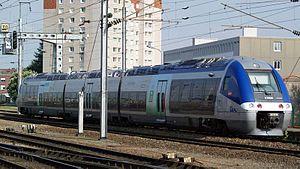
X76609-610 (Le Vimeu) partant d'Amiens
TER, pour Transport express régional, désigne une marque commerciale de SNCF Voyageurs qui s'applique aux trains et autocars qu'elle exploite dans le cadre de conventions passées avec les régions. Le terme TER est utilisé pour désigner l'ensemble de l'activité du transport régional ou un train faisant partie de cette activité. Tous les trains de desserte régionale et locale exploités par SNCF Mobilités sont des trains TER, sauf en Île-de-France, où la marque Transilien est utilisée, et en Corse où c'est les Chemins de fer de la Corse qui assurent le réseau de transport ferroviaire régional. Les trains TER organisés par les régions limitrophes desservent toutefois les gares parisiennes.